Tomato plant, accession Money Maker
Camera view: bottom (45 deg); turntable rotation: 240 degrees
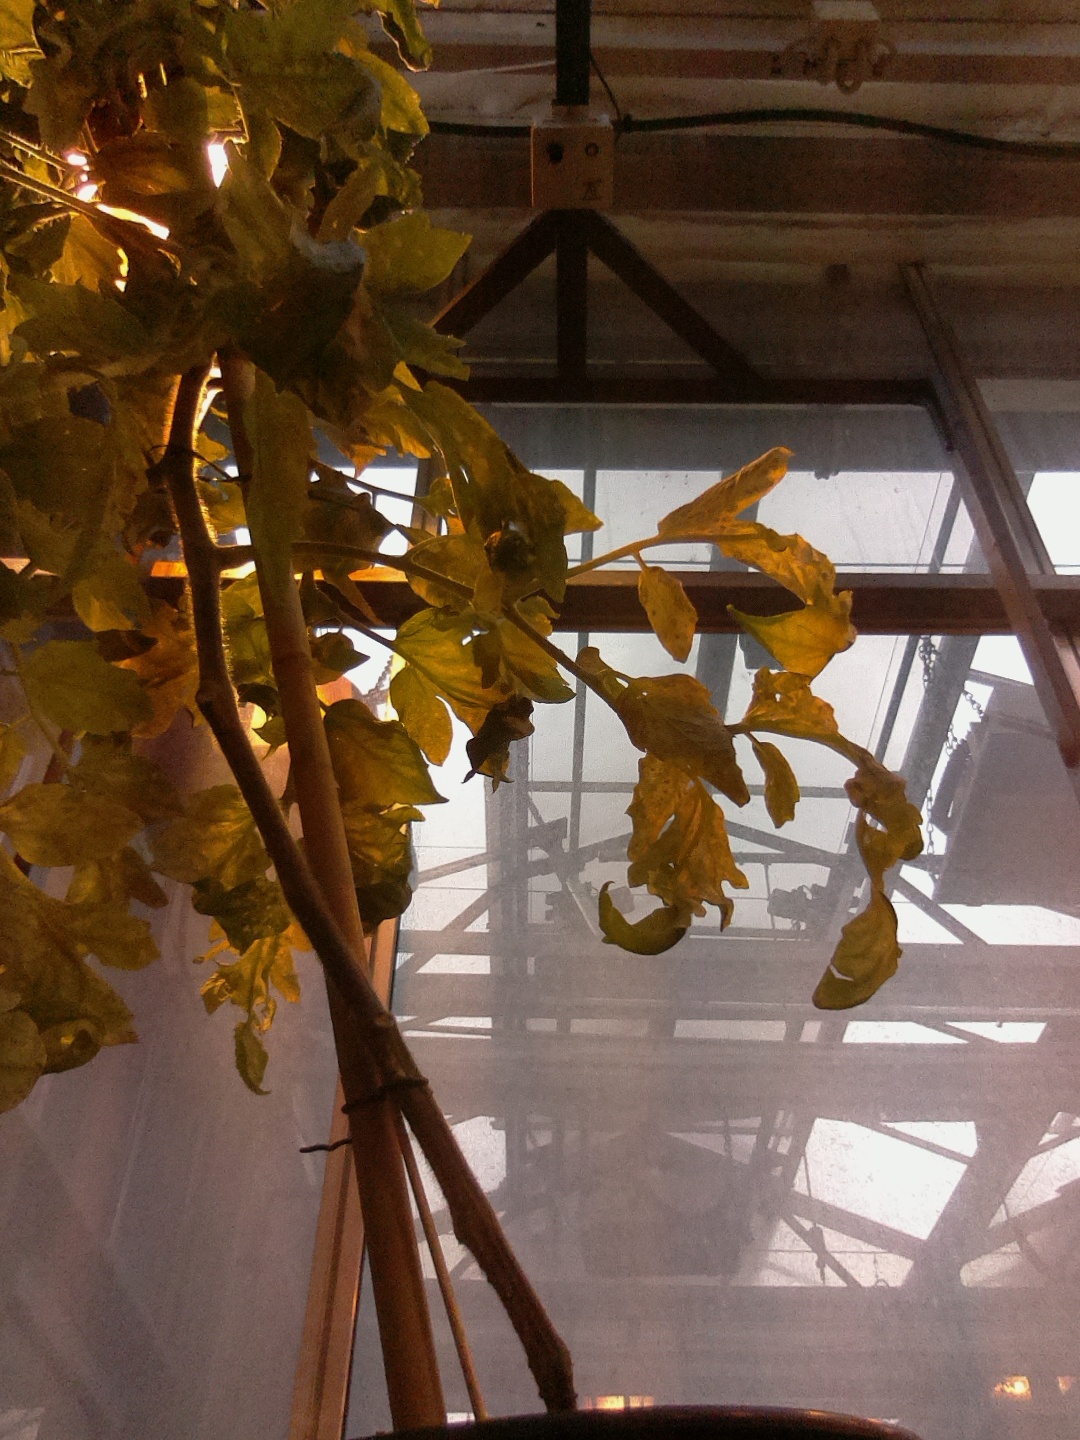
BBCH growth stage 73: 30%-40% of final fruit size